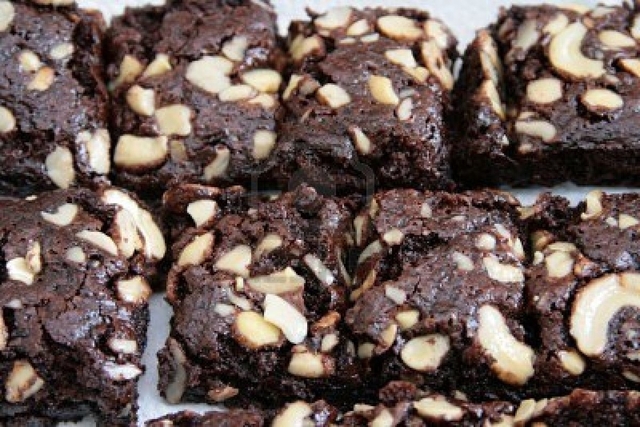
Texture: sprinkled